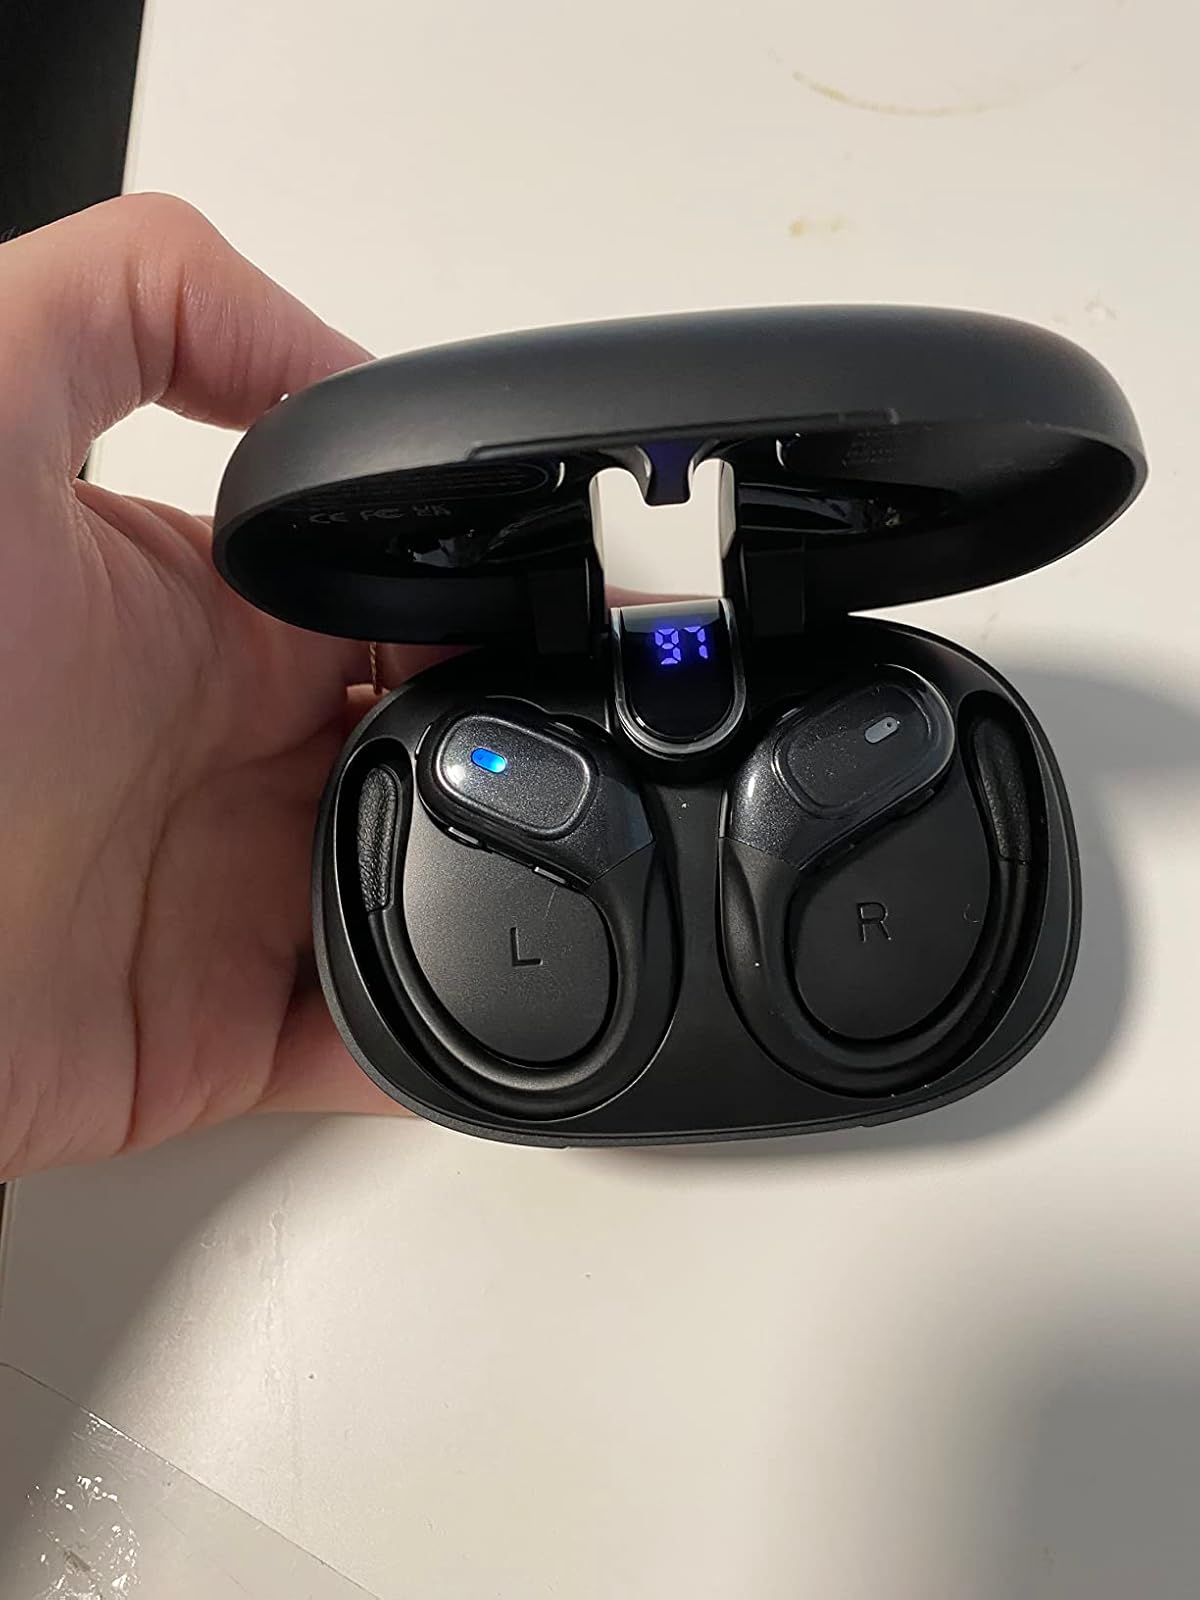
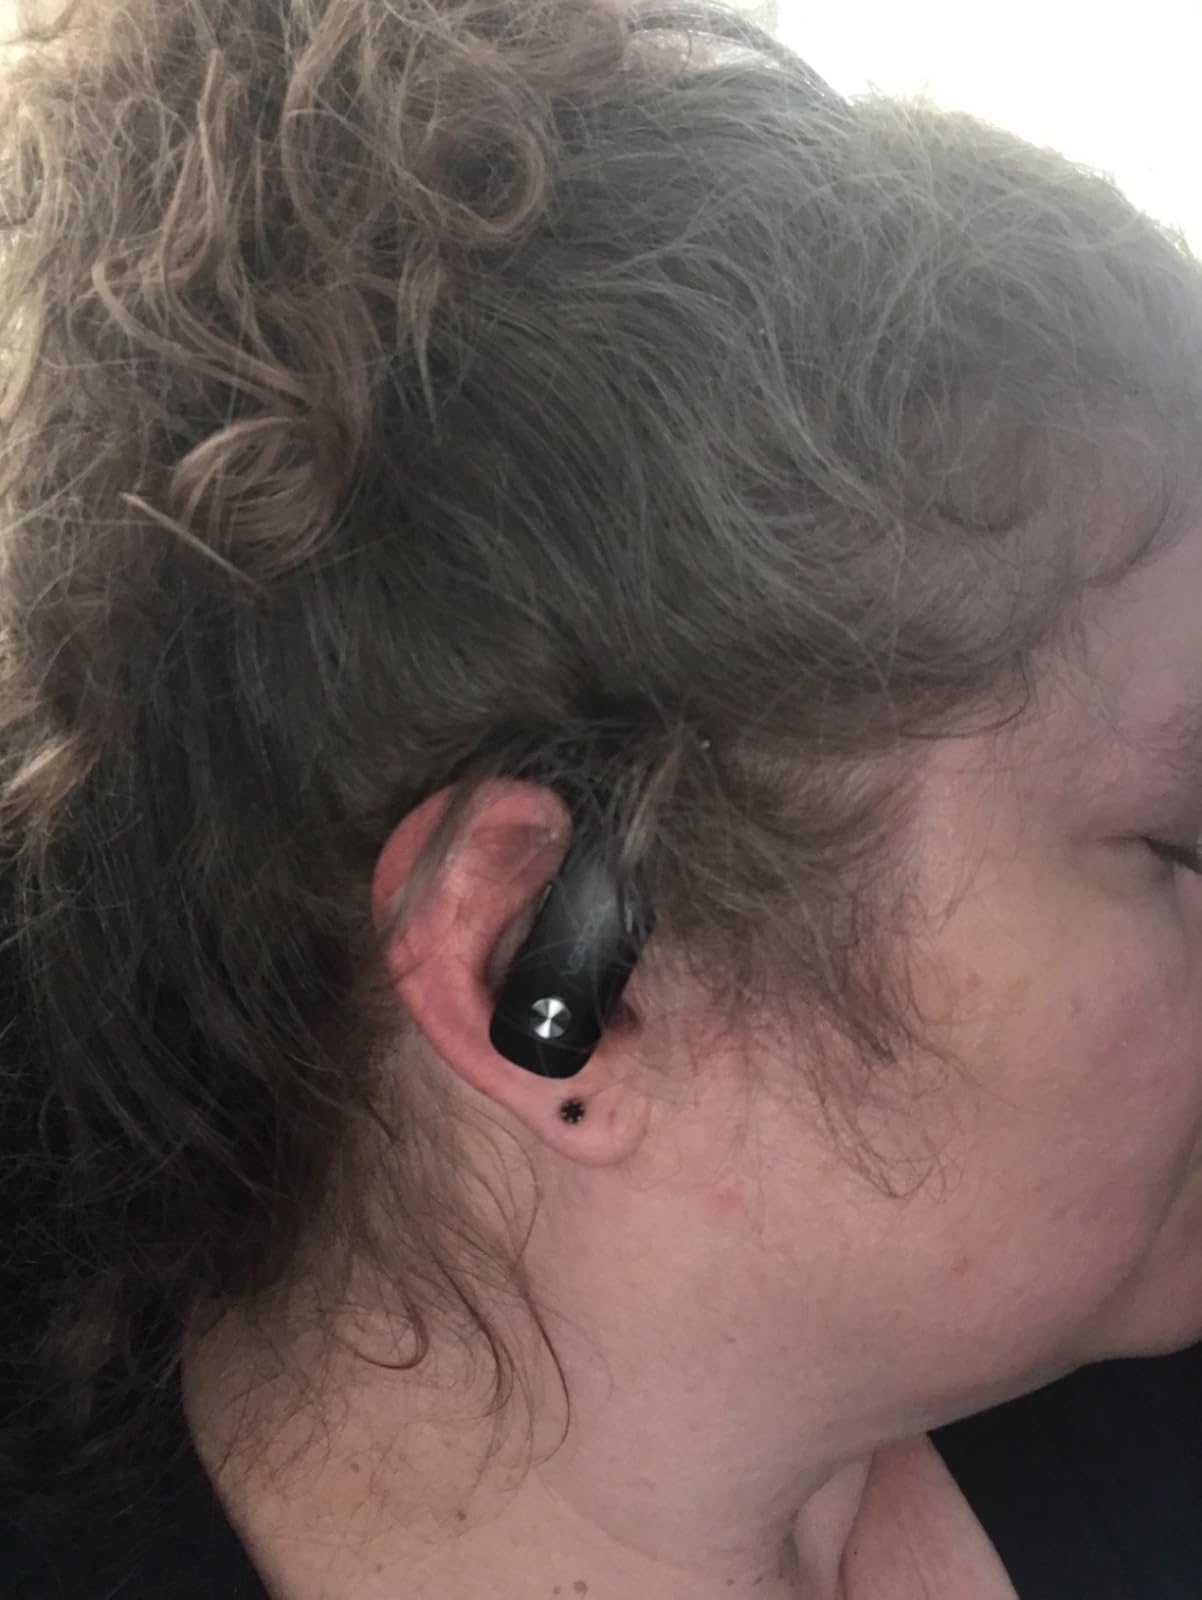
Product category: earbuds
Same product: no